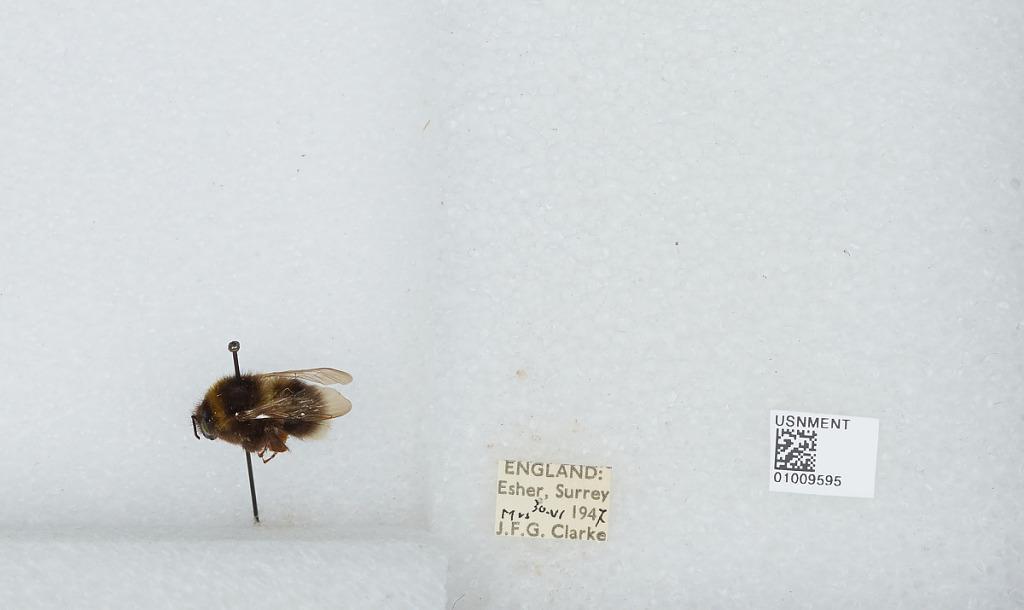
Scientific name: Bombus (Megabombus) hortorum (Linnaeus)
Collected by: J. Clarke
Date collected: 1947-6-30
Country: United Kingdom
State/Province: England
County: Surrey
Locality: Elmbridge; Esher
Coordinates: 51.3692, -0.365